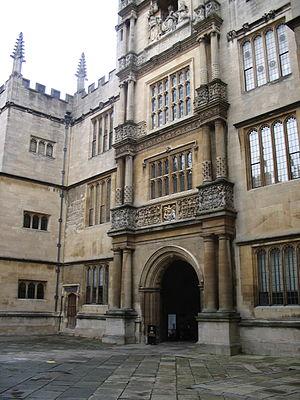
Nord et Sud est le quatrième roman de la femme de lettres anglaise Elizabeth Gaskell et son second roman industriel. Publié en 1855, il est précédemment paru en vingt épisodes hebdomadaires dans la revue éditée par Charles Dickens Household Words, de septembre 1854 à janvier 1855.
La bibliothèque Bodléienne, officiellement bibliothèque de Bodley est la plus prestigieuse des bibliothèques de l’université d'Oxford. Formellement établie en 1602 à partir de collections plus anciennes, elle tire son nom de Thomas Bodley, bibliothécaire de Merton College.